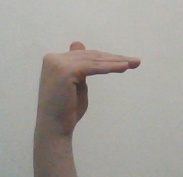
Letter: khaa